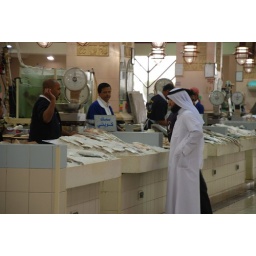
At the fish market in Kuwait.